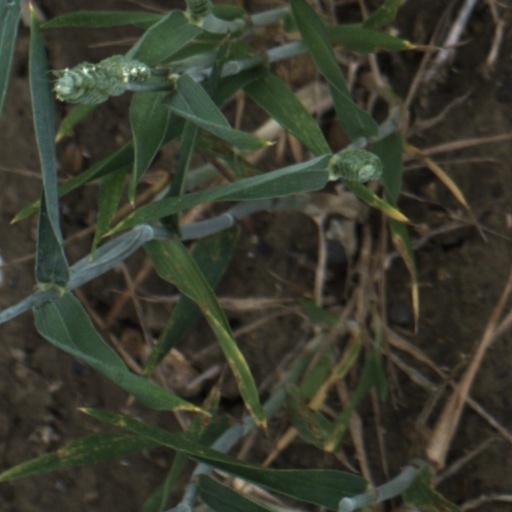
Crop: wheat